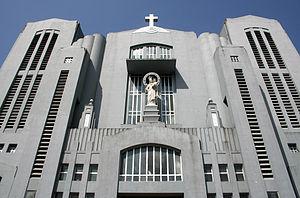
La cathédrale Sainte-Marie-Auxiliatrice est un édifice religieux catholique sis à Shillong, au Meghalaya, en Inde nord-orientale. Édifiée en 1936 sur le site de la première église de la région, datant de 1913, l’église est la cathédrale du l’archidiocèse de Shillong qui couvre les collines Khasi et Jaintia de l’état de Meghalaya.